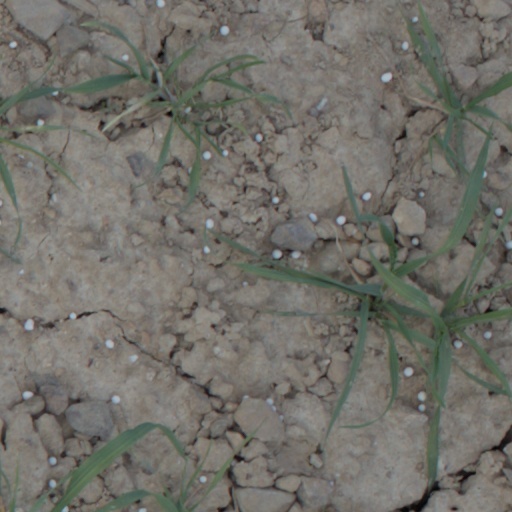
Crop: wheat